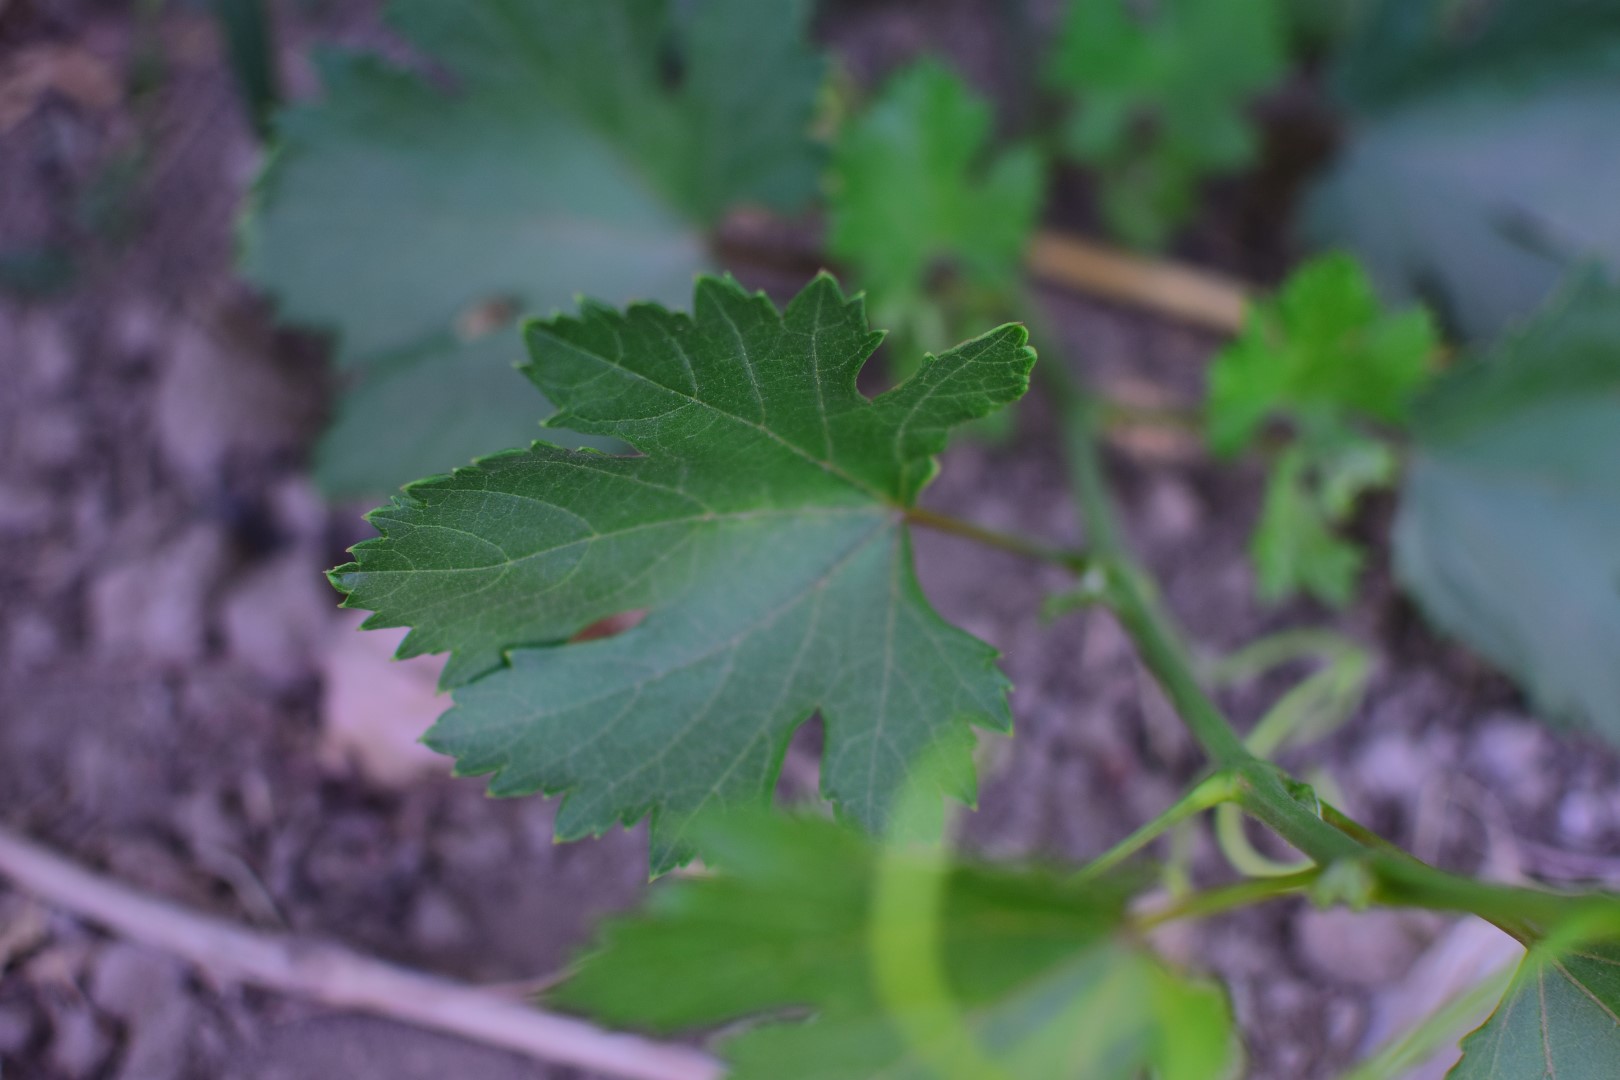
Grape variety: Halawani